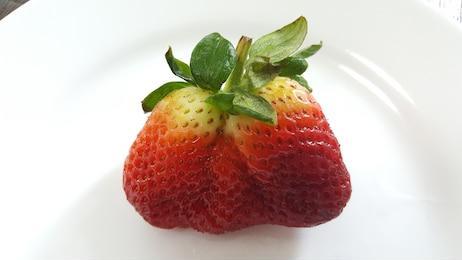
Label: Strawberry